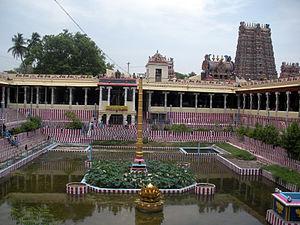
Le Temple de Mînâkshî est un temple hindou de style dravidien situé à Madurai dans le Tamil Nadu, en Inde. Il est un des chefs-d'œuvre de l'architecture dravidienne et l'un des temples en activité les plus importants de l'Inde. Il est consacré à Mînâkshî, un avatar de la déesse hindoue Pârvatî, l'épouse de Shiva, ainsi qu'à Shiva, sous sa forme Sundareshvara. Il comporte deux sanctuaires, un pour chacun des deux dieux. Il compte parmi les lieux saints de l'Inde les plus fréquentés et attire des pèlerins qui viennent s'y marier ou s'y purifier.